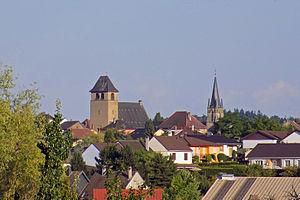
L'église luthérienne et l'église catholique Saint-Nicolas, L'Hôpital (Moselle)
L’Hôpital est une commune française de Lorraine, située dans le département de la Moselle, en région Grand Est. Elle est localisée dans la région naturelle du Warndt, dans le bassin de vie de la Moselle-est et dépend de l'Agglo Saint-Avold Synergie.